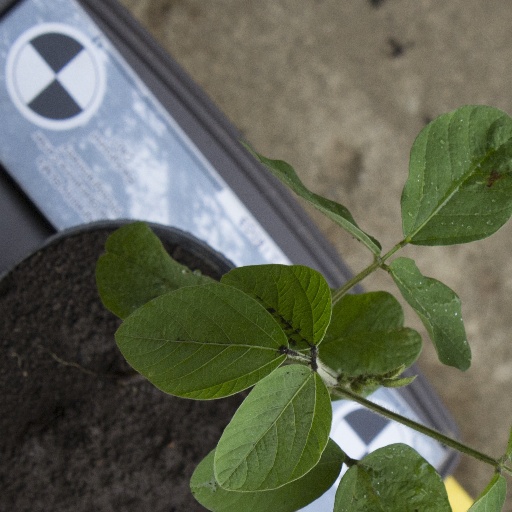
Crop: soybean